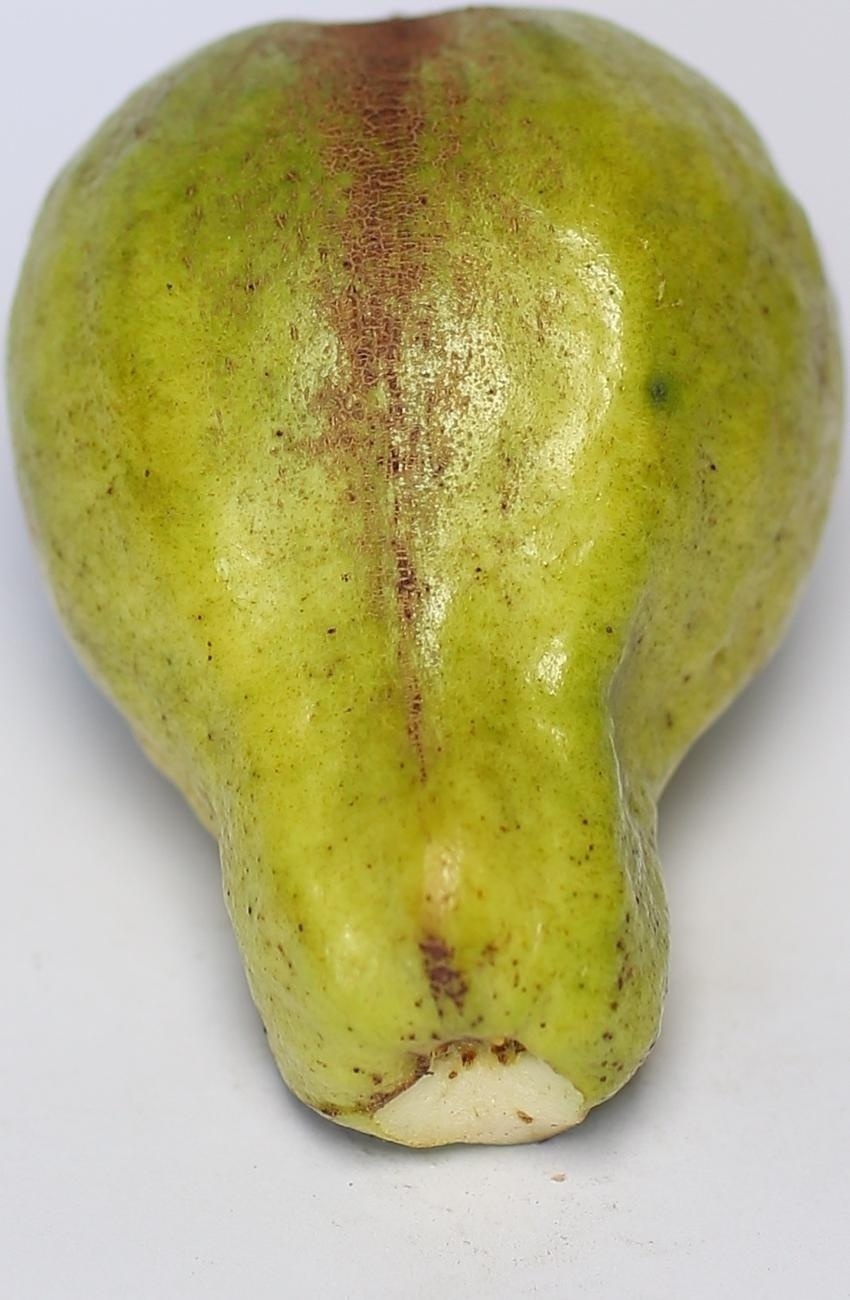
Maturity: mature-green
Variety: local-sindhi